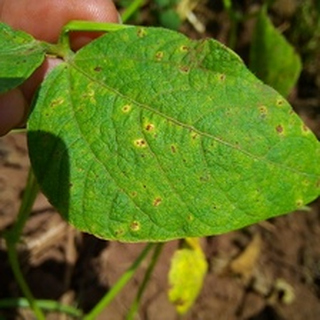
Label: bean_rust